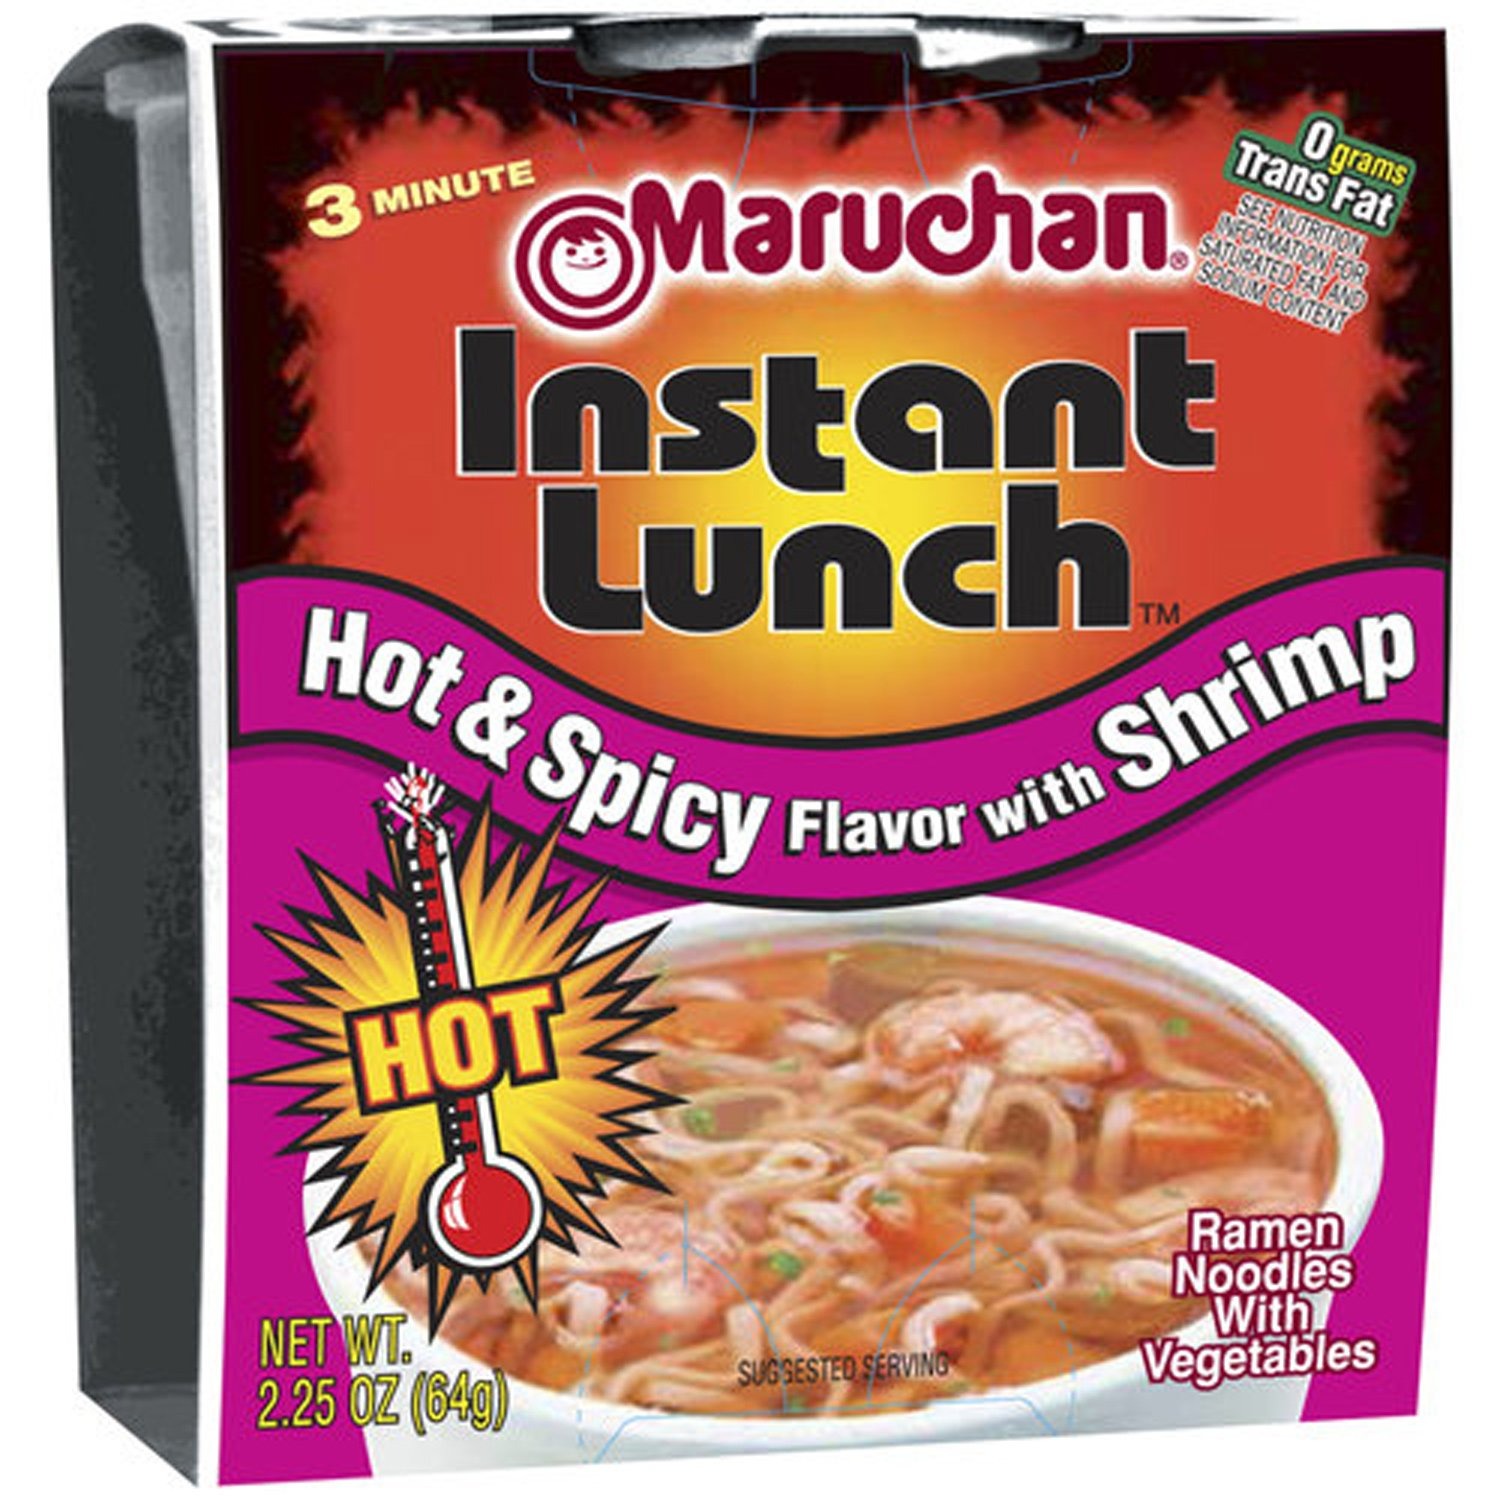
Item Name: Maruchan HOT & SPICY FLAVOR with SHRIMP Instant Lunch 2.25oz (6 pack)
Value: 13.5
Unit: Ounce

Price: 5.64